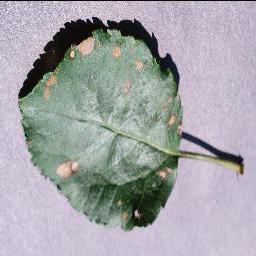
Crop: apple
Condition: black_rot